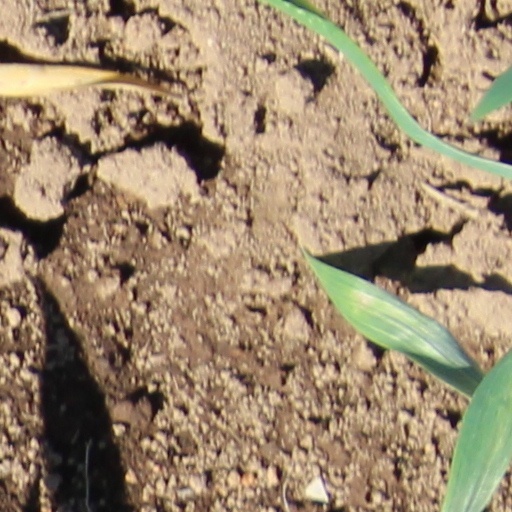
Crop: wheat